Żabbar

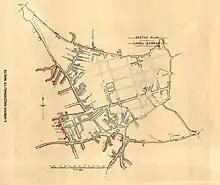
Urban planning map of Żabbar, 1901

Ħaż-Żabbar is bound to the north by Kalkara and Xgħajra, to the west by Fgura and the Cottonera Lines (enclosing the localities of Vittoriosa and Cospicua), to the east by Marsaskala and to the south by Żejtun. Ħaż-Żabbar has the largest population of all localities within the area. The western part of this town, composed essentially of Il-Biċċieni and Tal-Bajjada (also known as Il-Misraħ) areas, is characterized by high dwelling density and comprises a series of winding streets that define the village core.